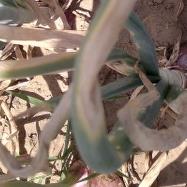
Crop: Onion
Condition: alternaria-d